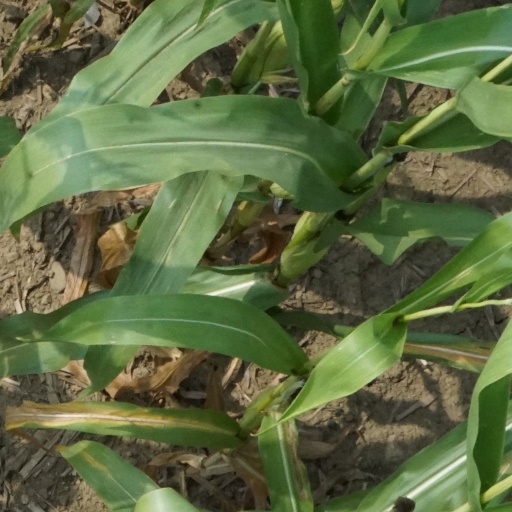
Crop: maize; corn